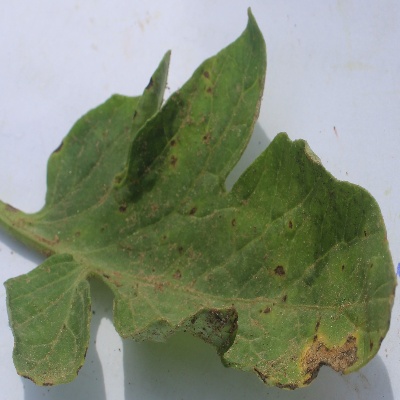
Crop: Tomato
Condition: septoria leaf spot